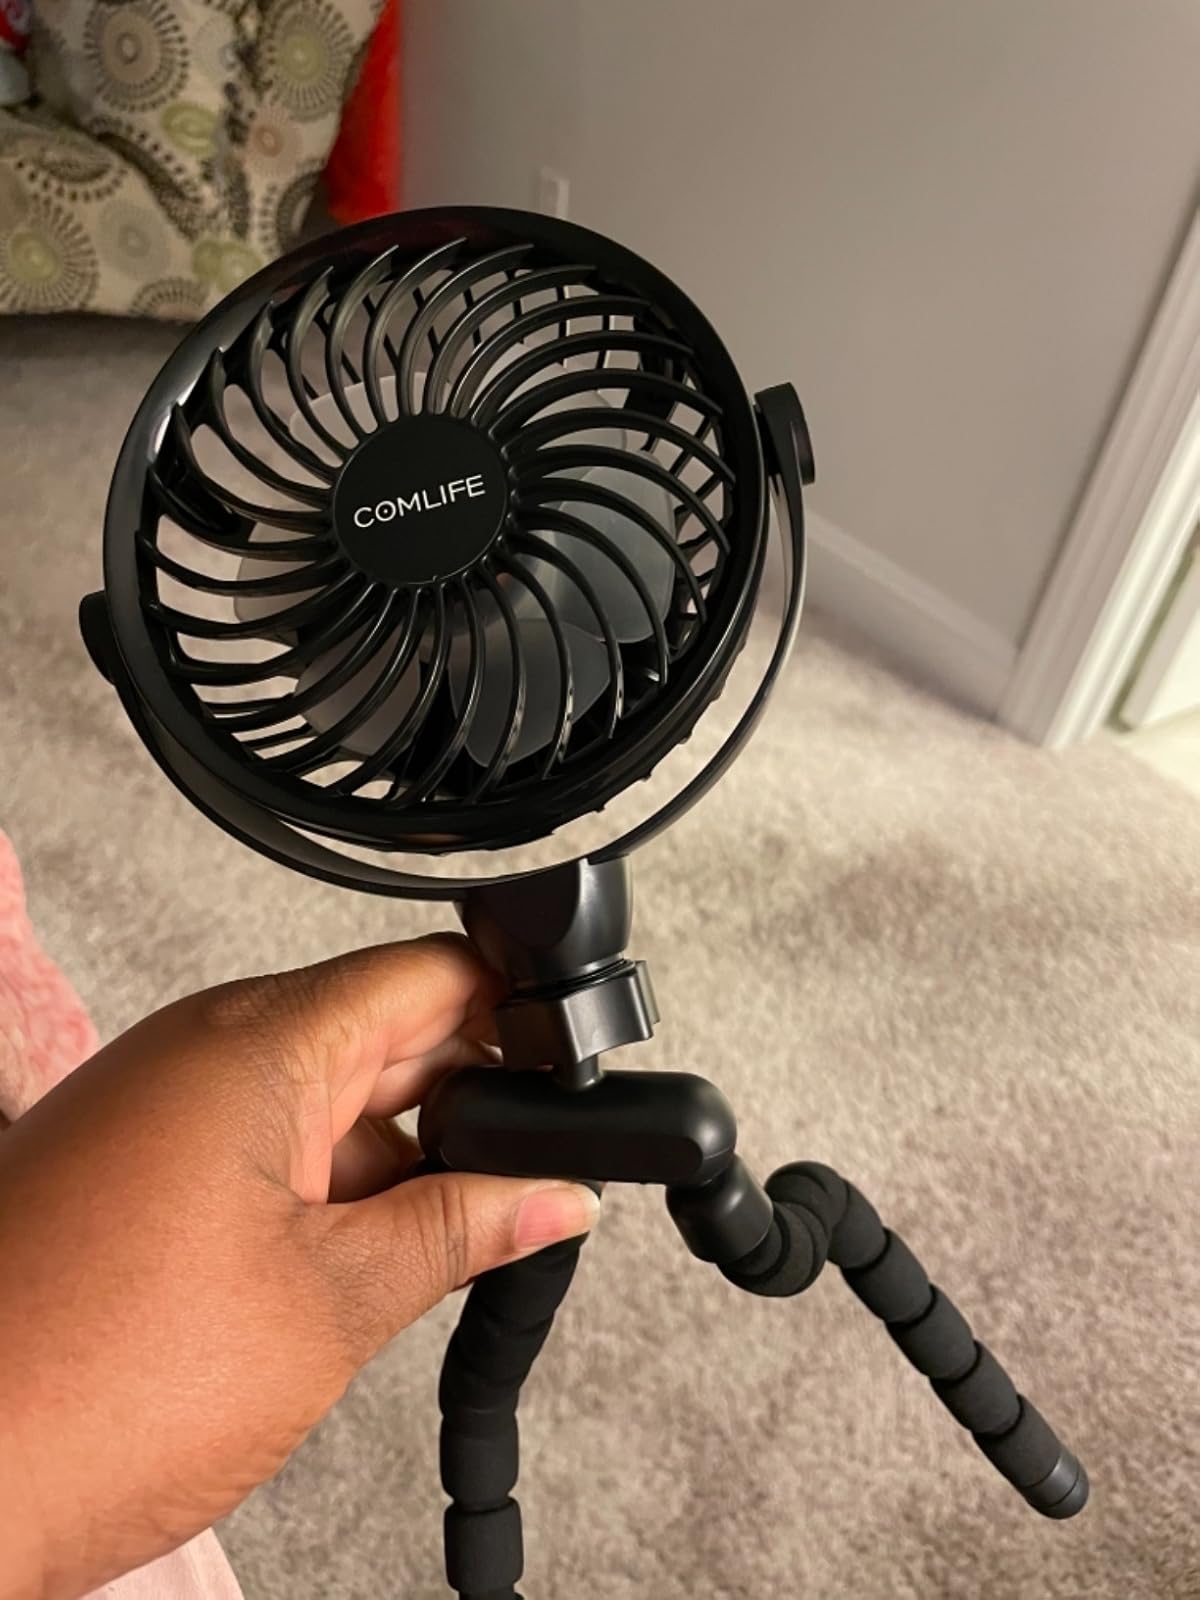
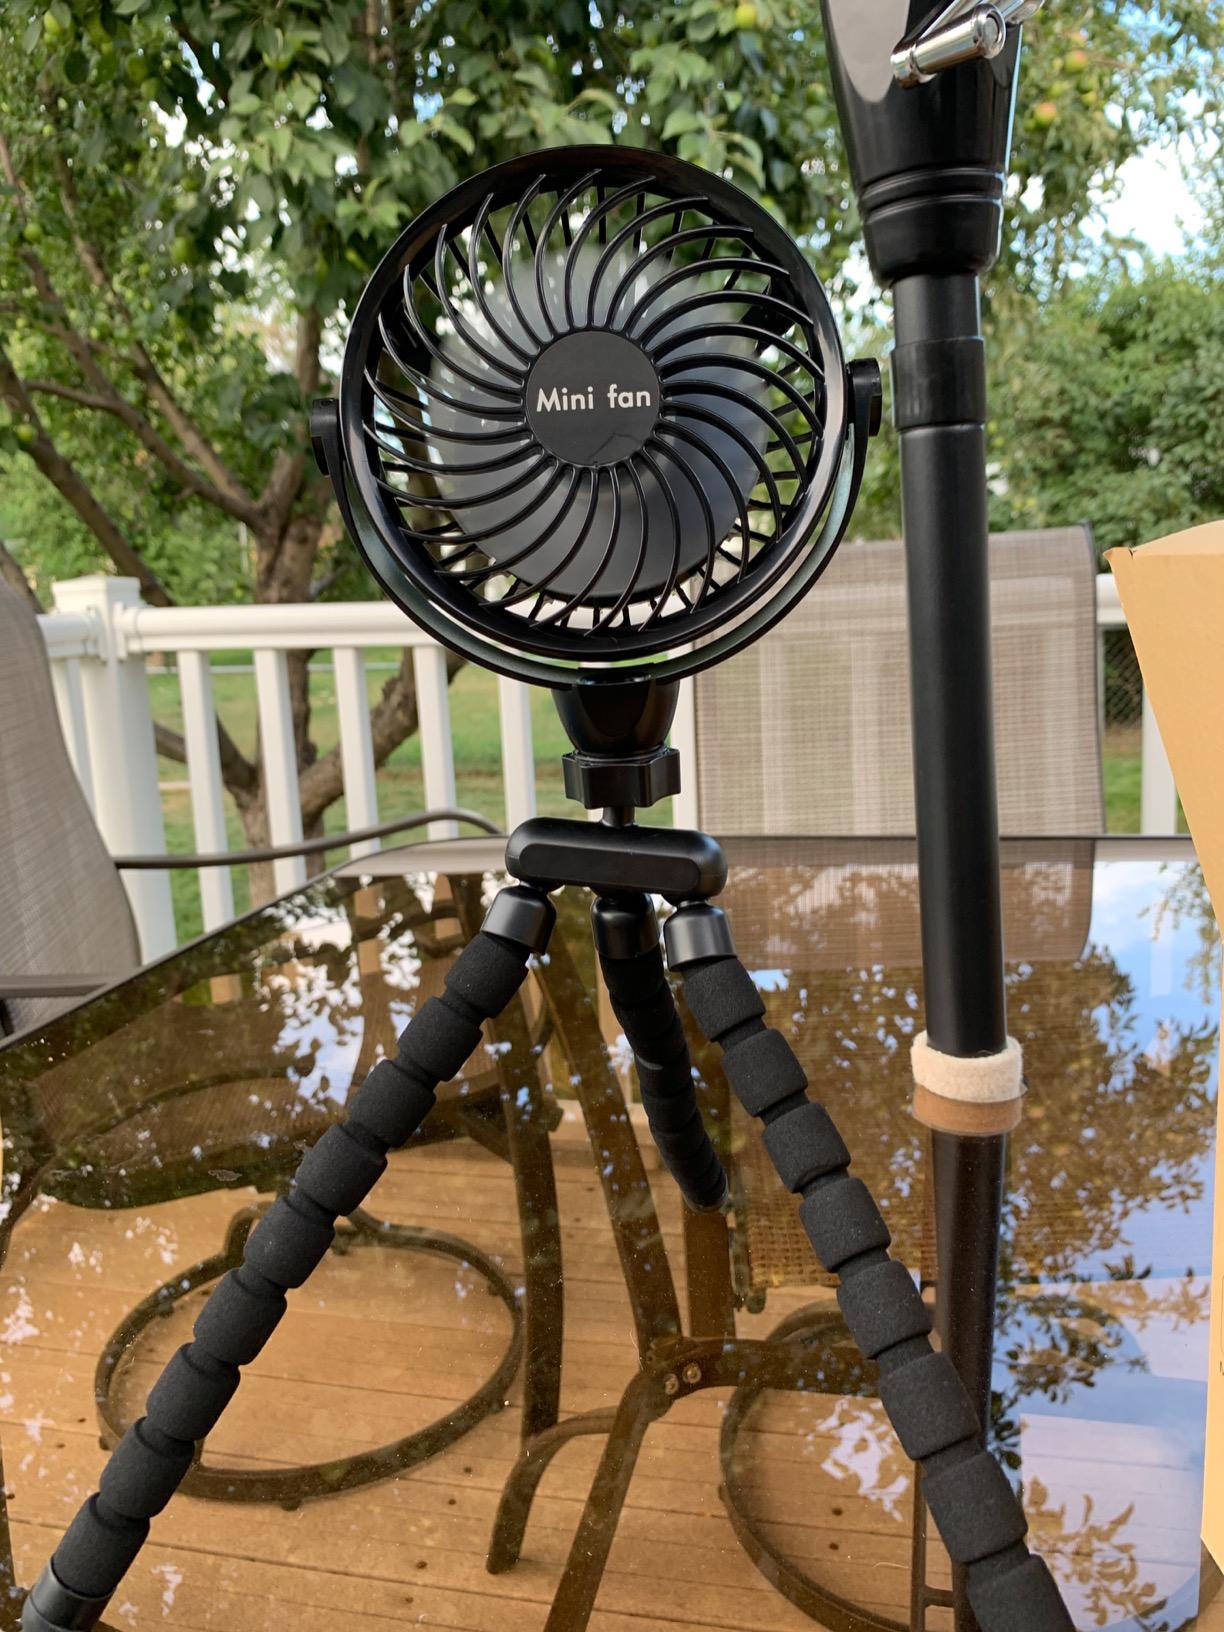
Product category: fan
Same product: yes